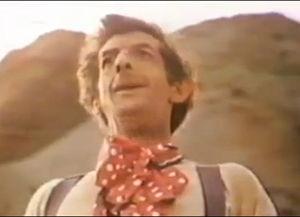
Jack MacGowran est un acteur irlandais.